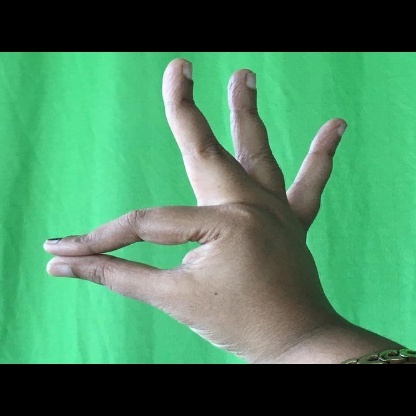
Mudra: Hamsasyam